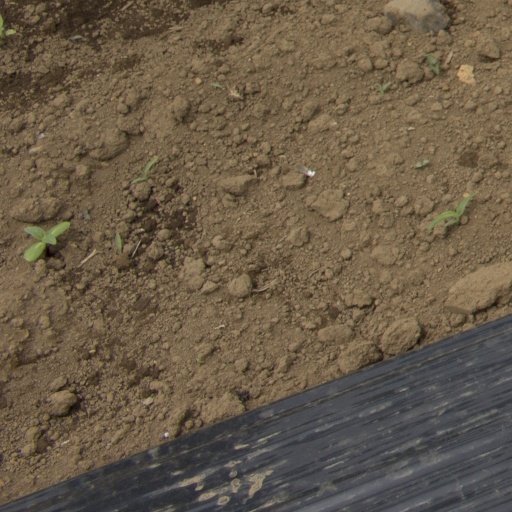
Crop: Jerusalem artichoke